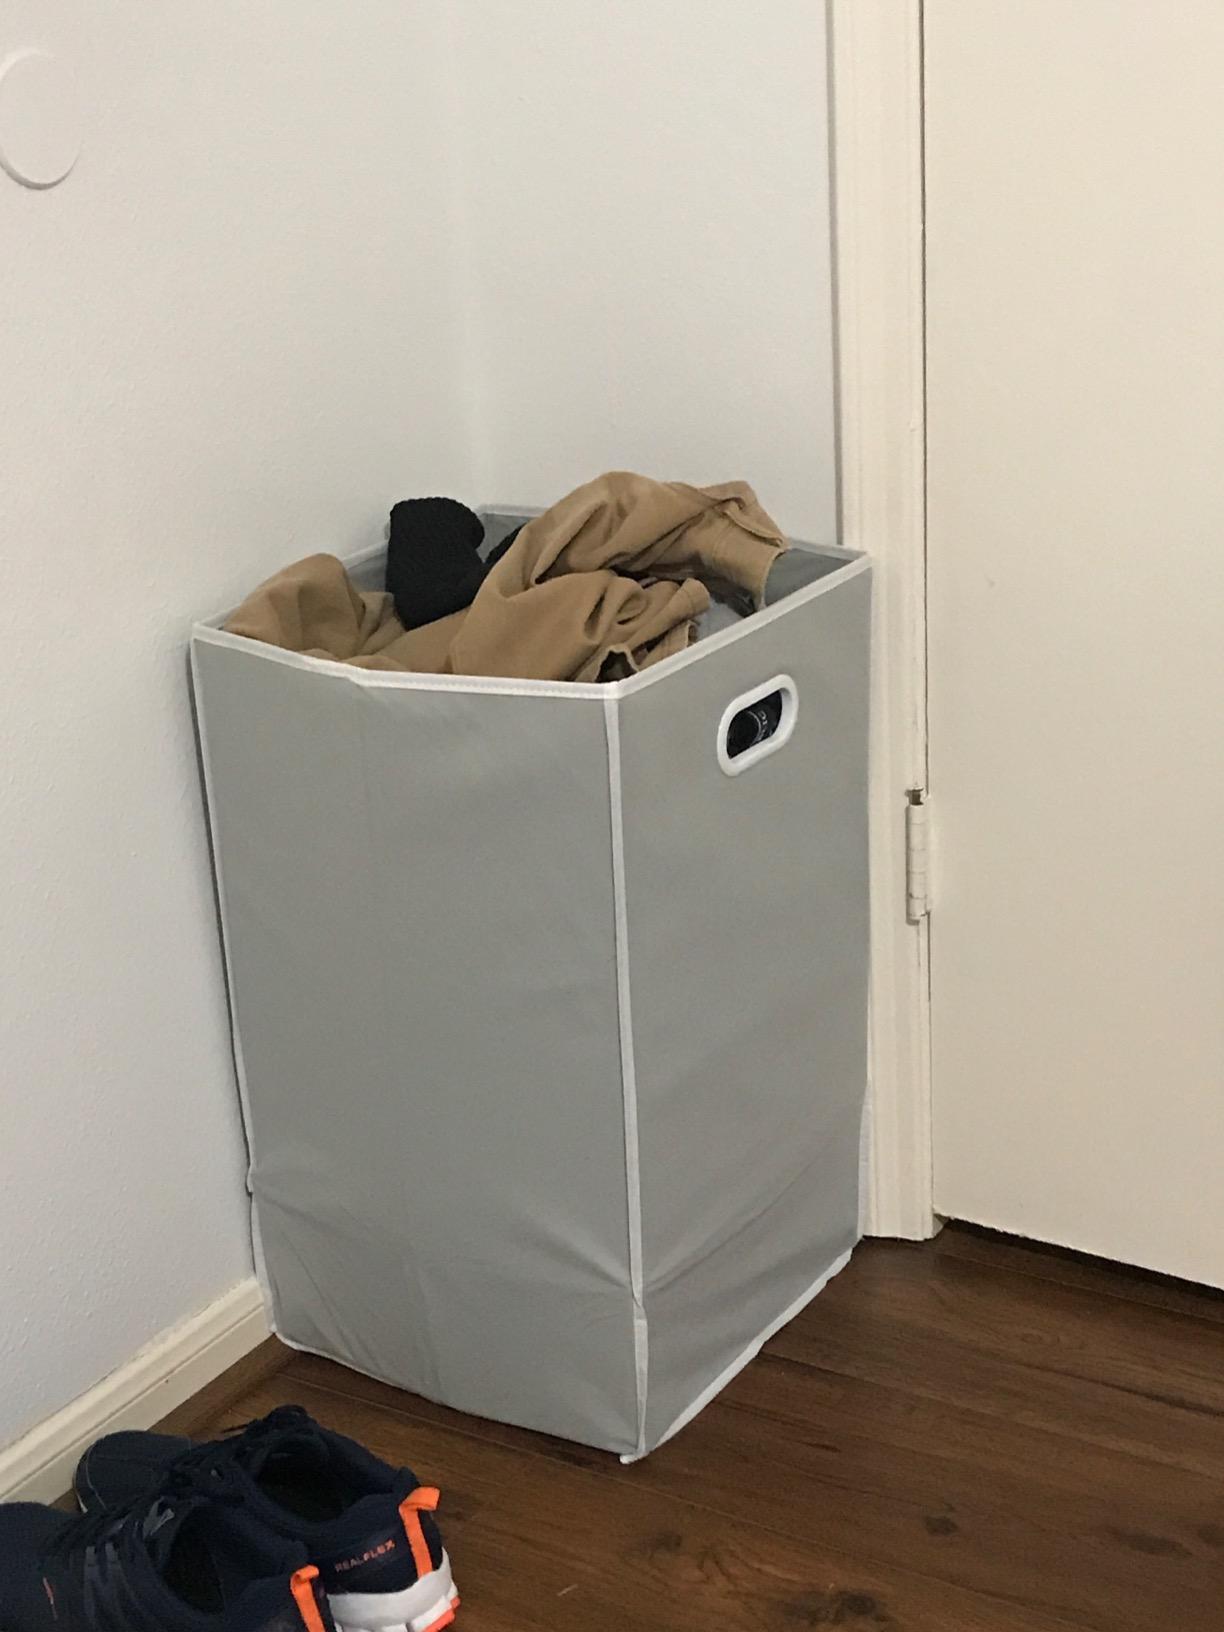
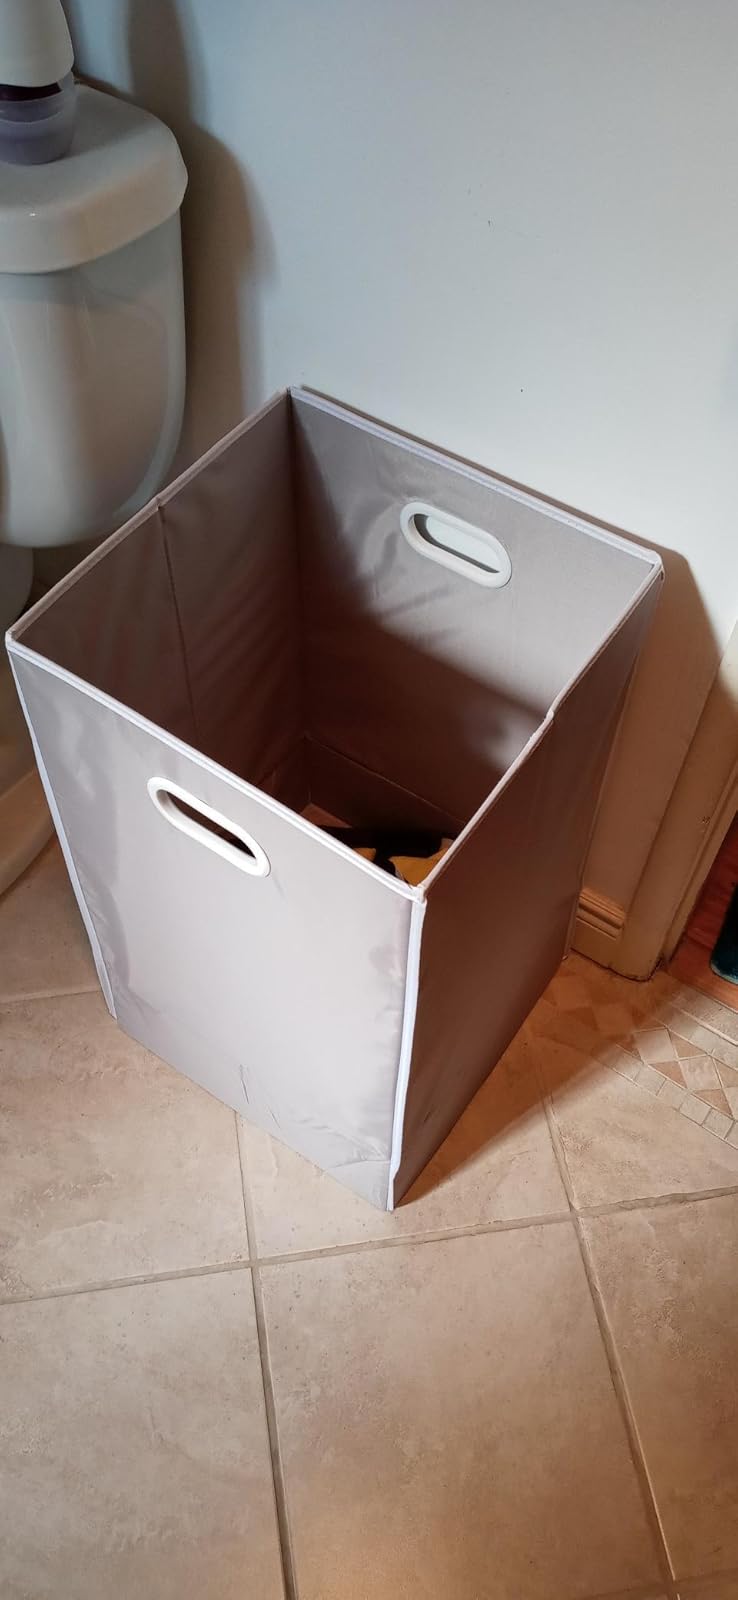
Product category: items_hamper
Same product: yes